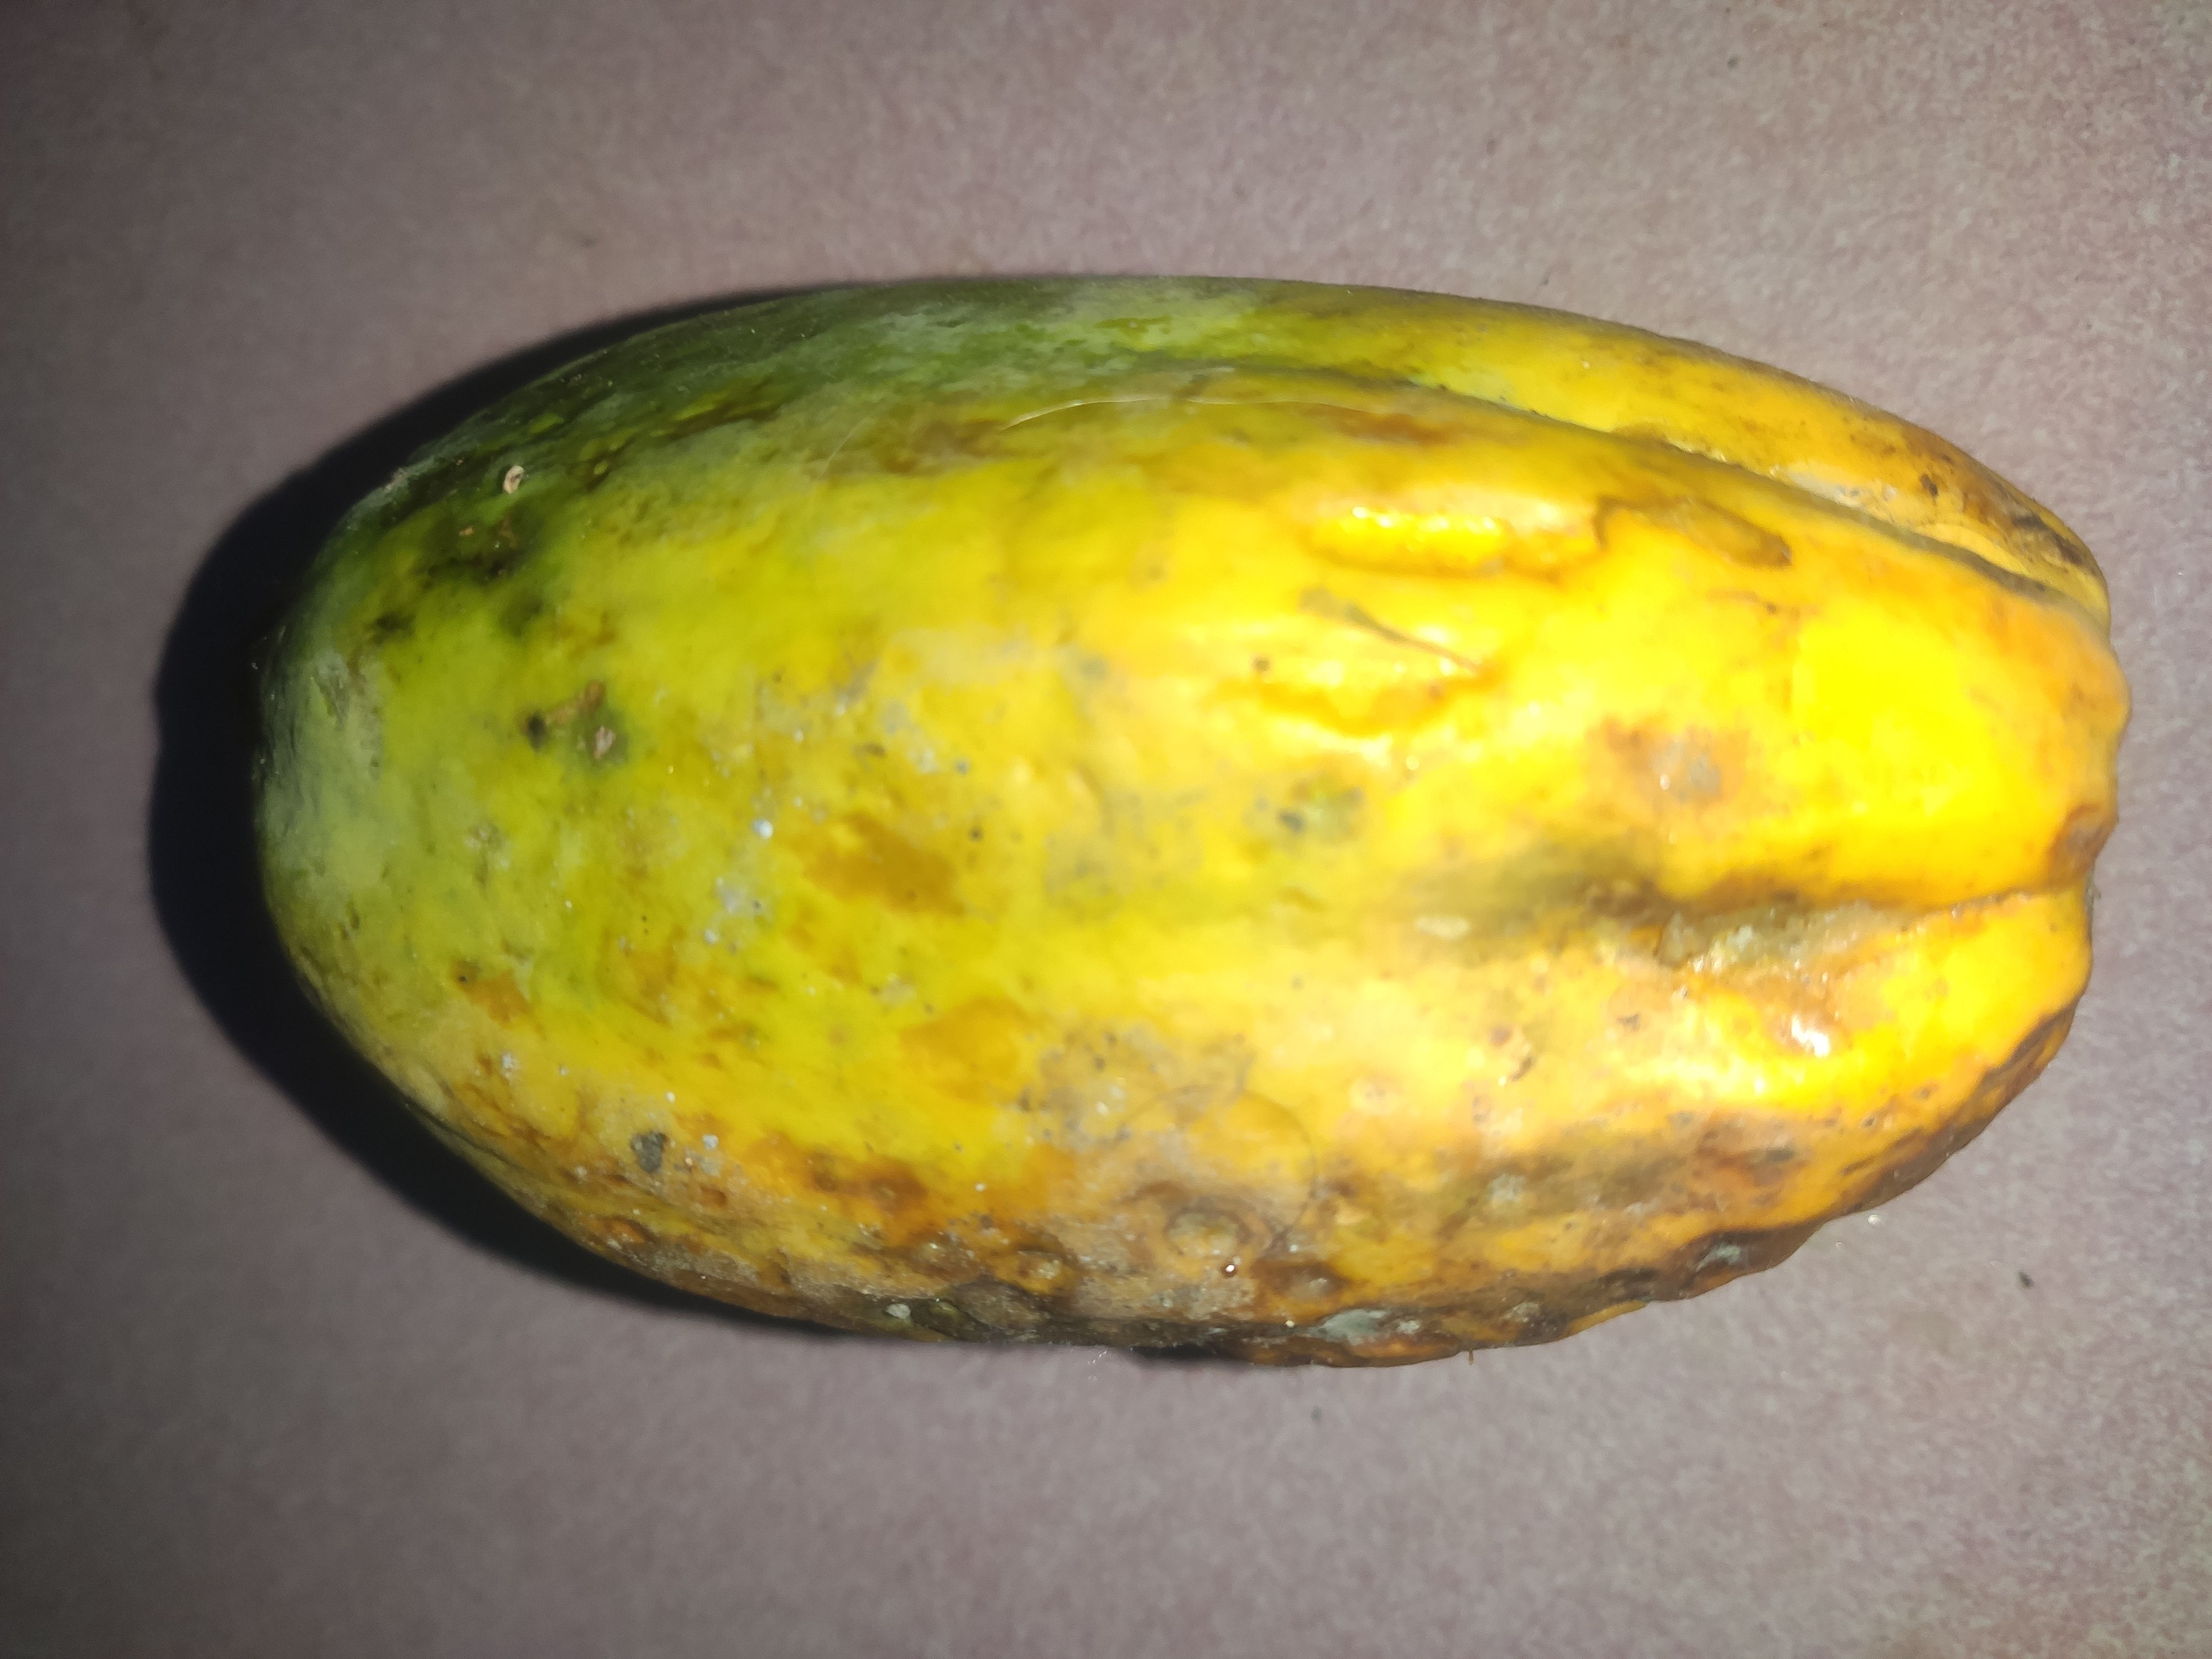
Fruit: papayas
Grade: 1st-grade